J. F. Brown

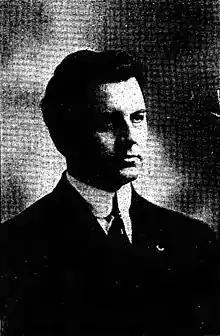
Brown ca. 1914

John Fred Brown was a politician from Arizona who served in the 1st Arizona State Legislature. He was known as "the father of modern Casa Grande". He was a long-time agent for the Southern Pacific Railroad, in charge of their Casa Grande station. He also served for 30 years as the U.S. land commissioner for Pinal County, from the state's inception in 1912 until 1943. He was also instrumental in the drive to get the San Carlos Irrigation Project passed through the U. S. Congress, eventually leading to the construction of the Coolidge Dam.